Multispecies coalescent process

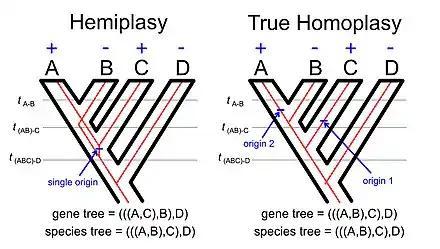
Examples of species trees with an embedded gene tree showing the differences between hemiplasy (which requires gene tree-species tree differences) and true homoplasy (which can occur on a gene tree that is congruent with the species tree or a gene tree that is the discordant with tree species tree). We use "true homoplasy" for the example showing homoplasy to emphasize that both hemiplasy and homoplasy appear homoplastic given the species tree. This example shows the origins of some trait on the gene tree (blue). The presence (+) or absence (-) of the trait in each species is indicated at the top of the figure. Note that homoplasy can reflect two (or more) independent gains (as shown here) and it can also reflect a single origin followed by a loss (or multiple losses).

Where the branch length in coalescent units ("T") is also written in an alternative form: the number of generations ("t") divided by twice the effective population size ("N"). Pamilo and Nei also derived the probability of congruence for rooted trees of four and five taxa as well as a general upper bound on the probability of congruence for larger trees. Rosenberg followed up with equations used for the complete set of topologies (although the large number of distinct phylogenetic trees that becomes possible as the number of taxa increases makes these equations impractical unless the number of taxa is very limited).